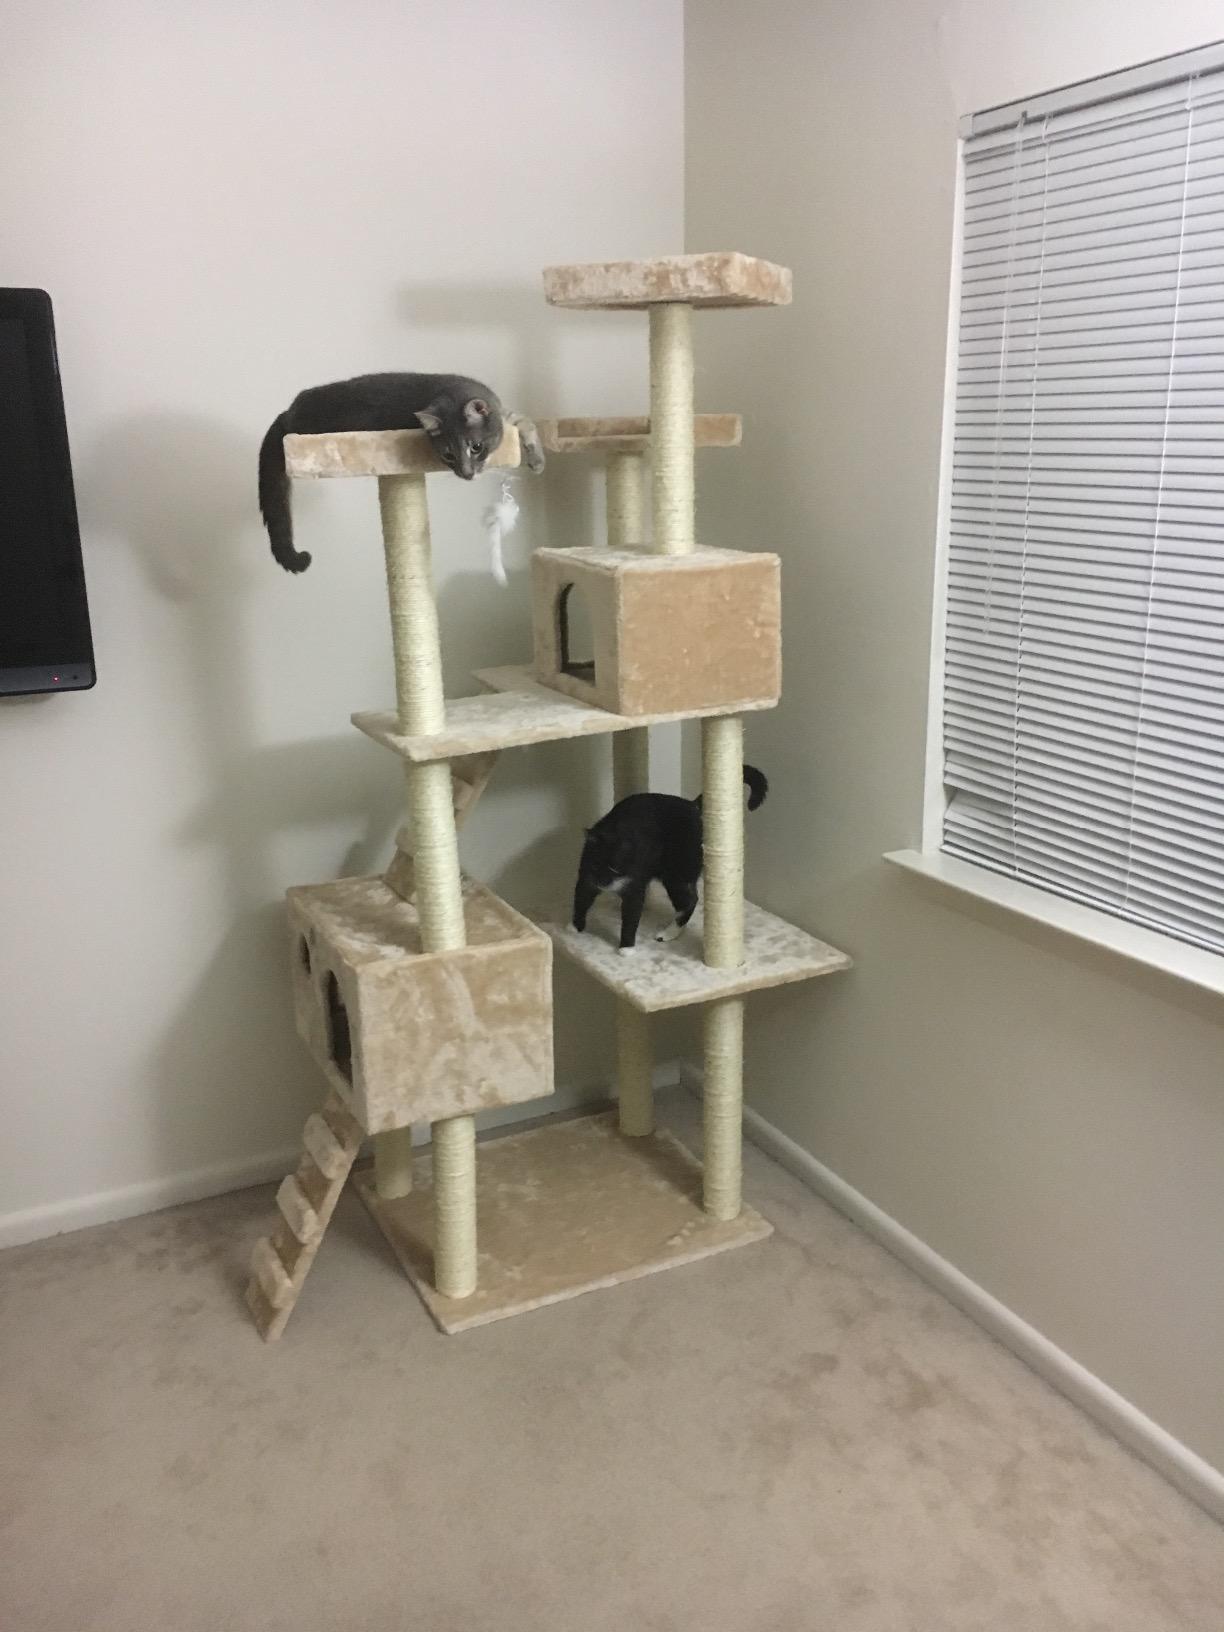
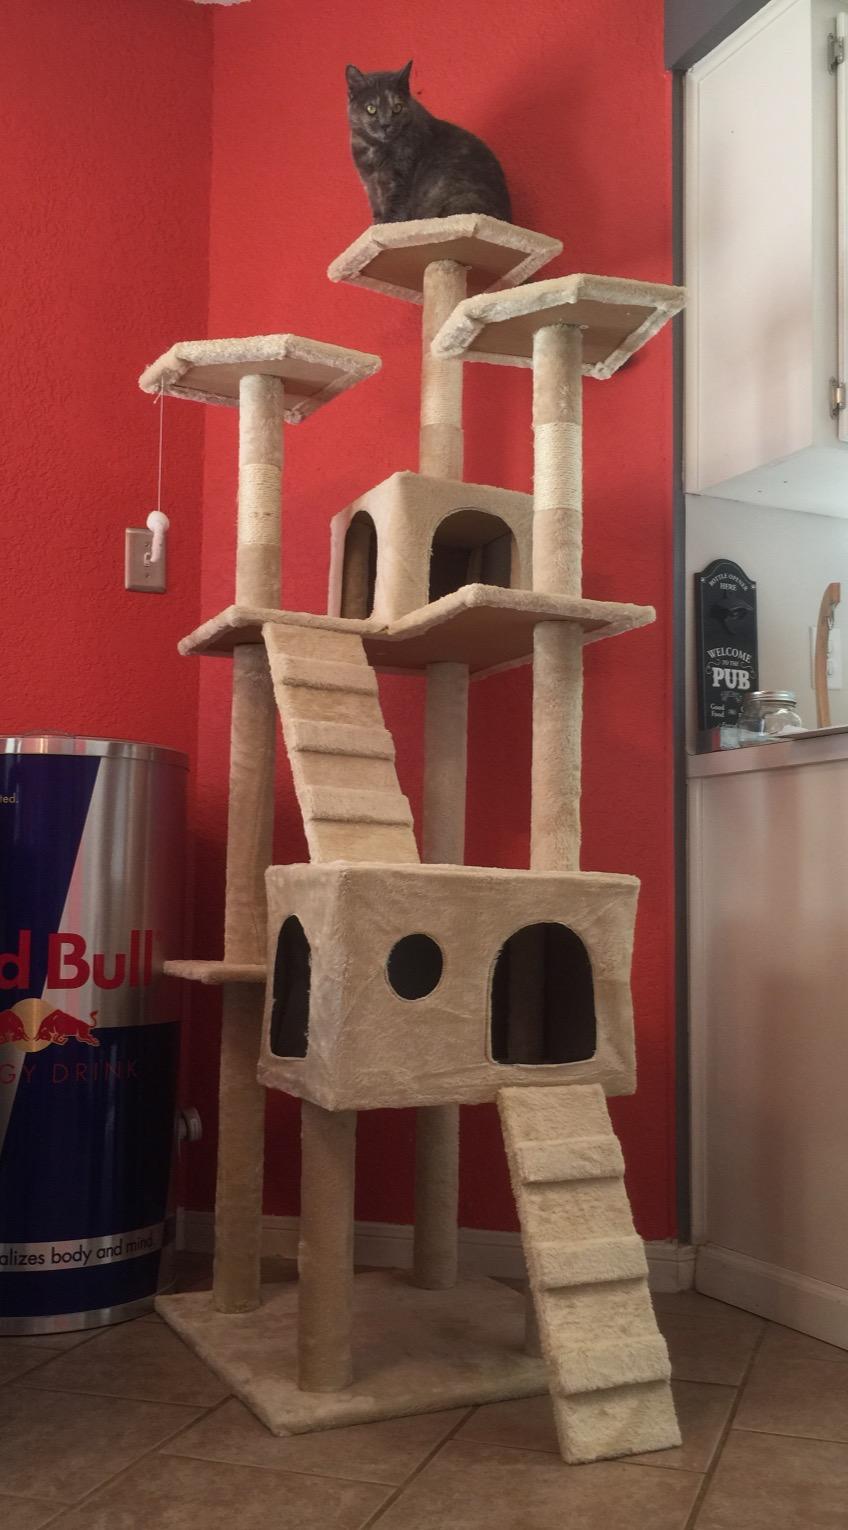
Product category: items_cat tree
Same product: yes